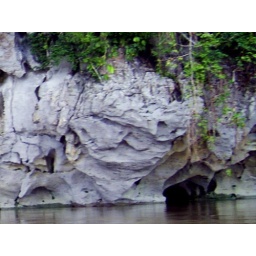
rock by the river of Mahakam East KAlimantan